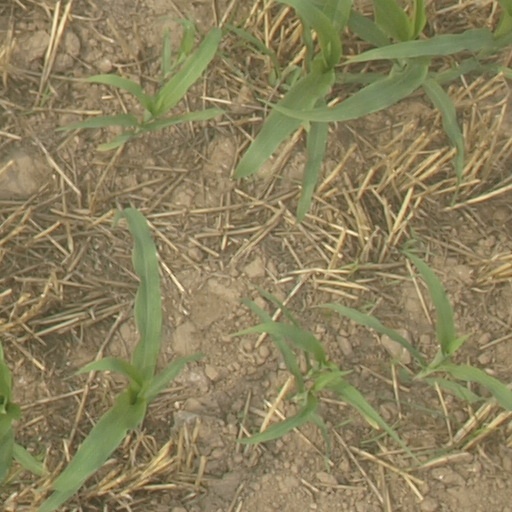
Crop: maize; corn